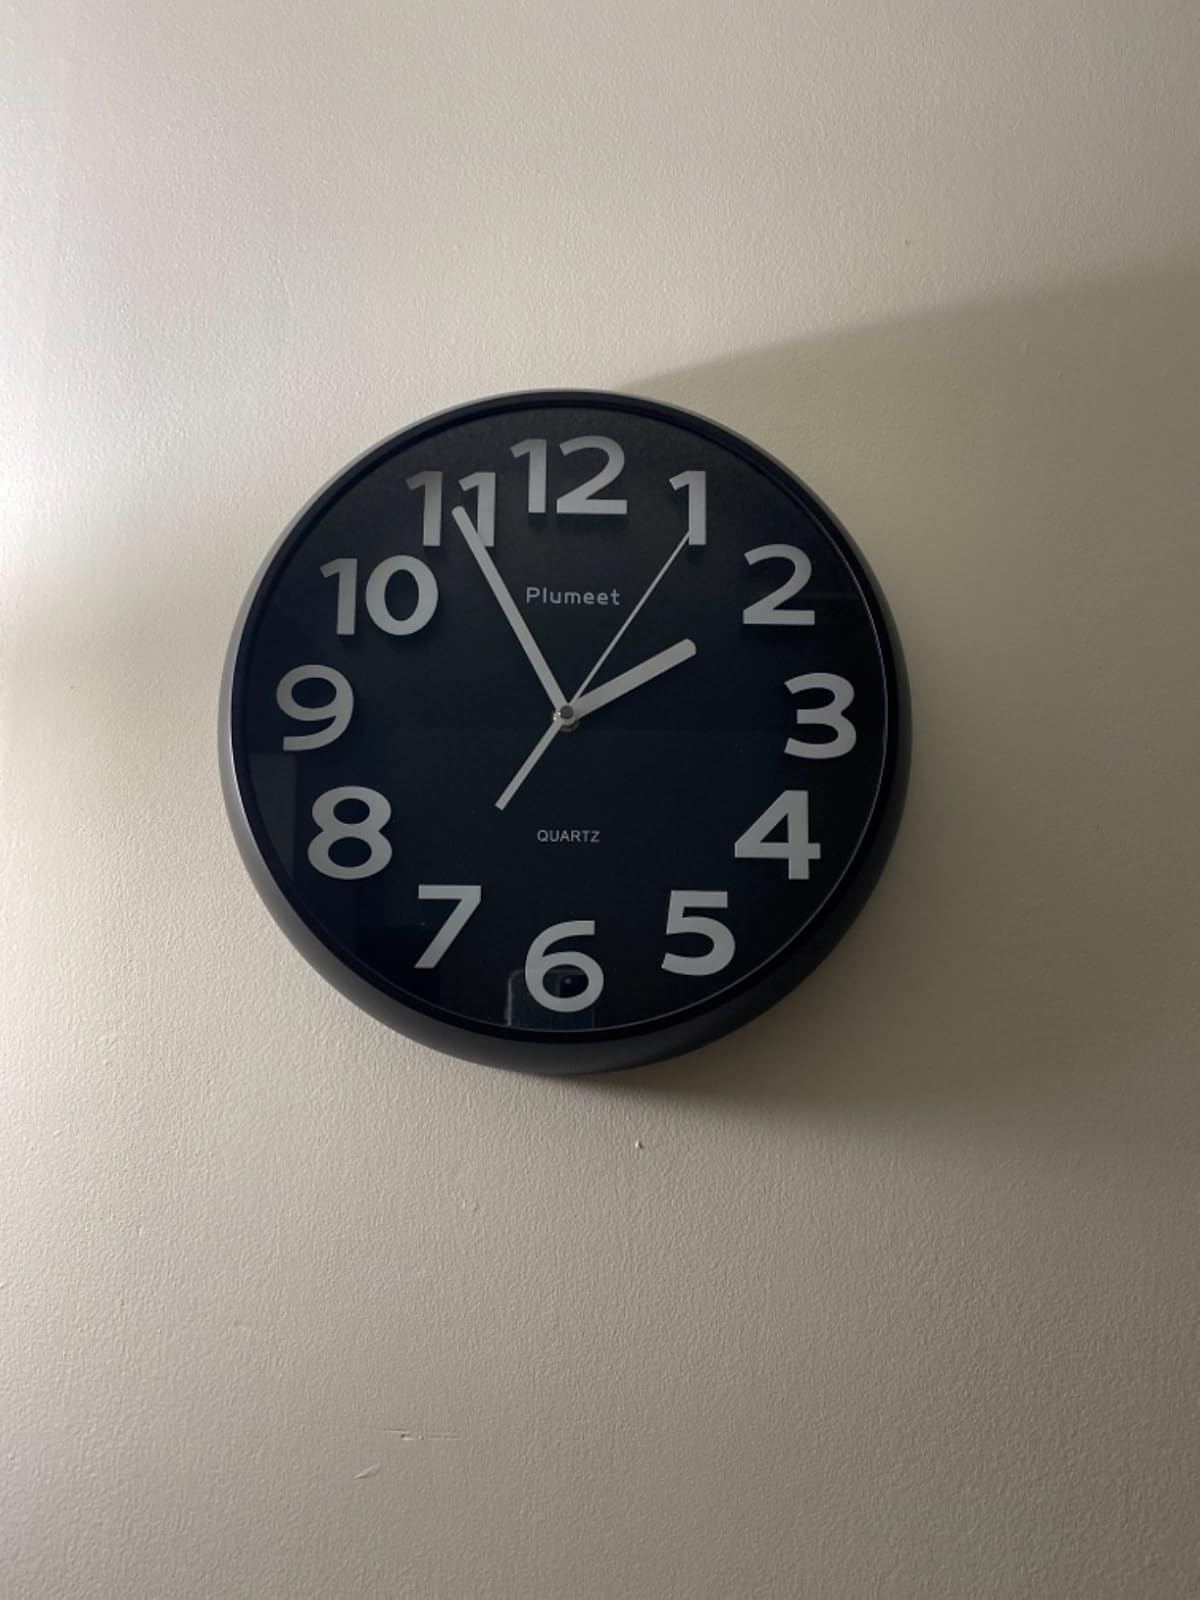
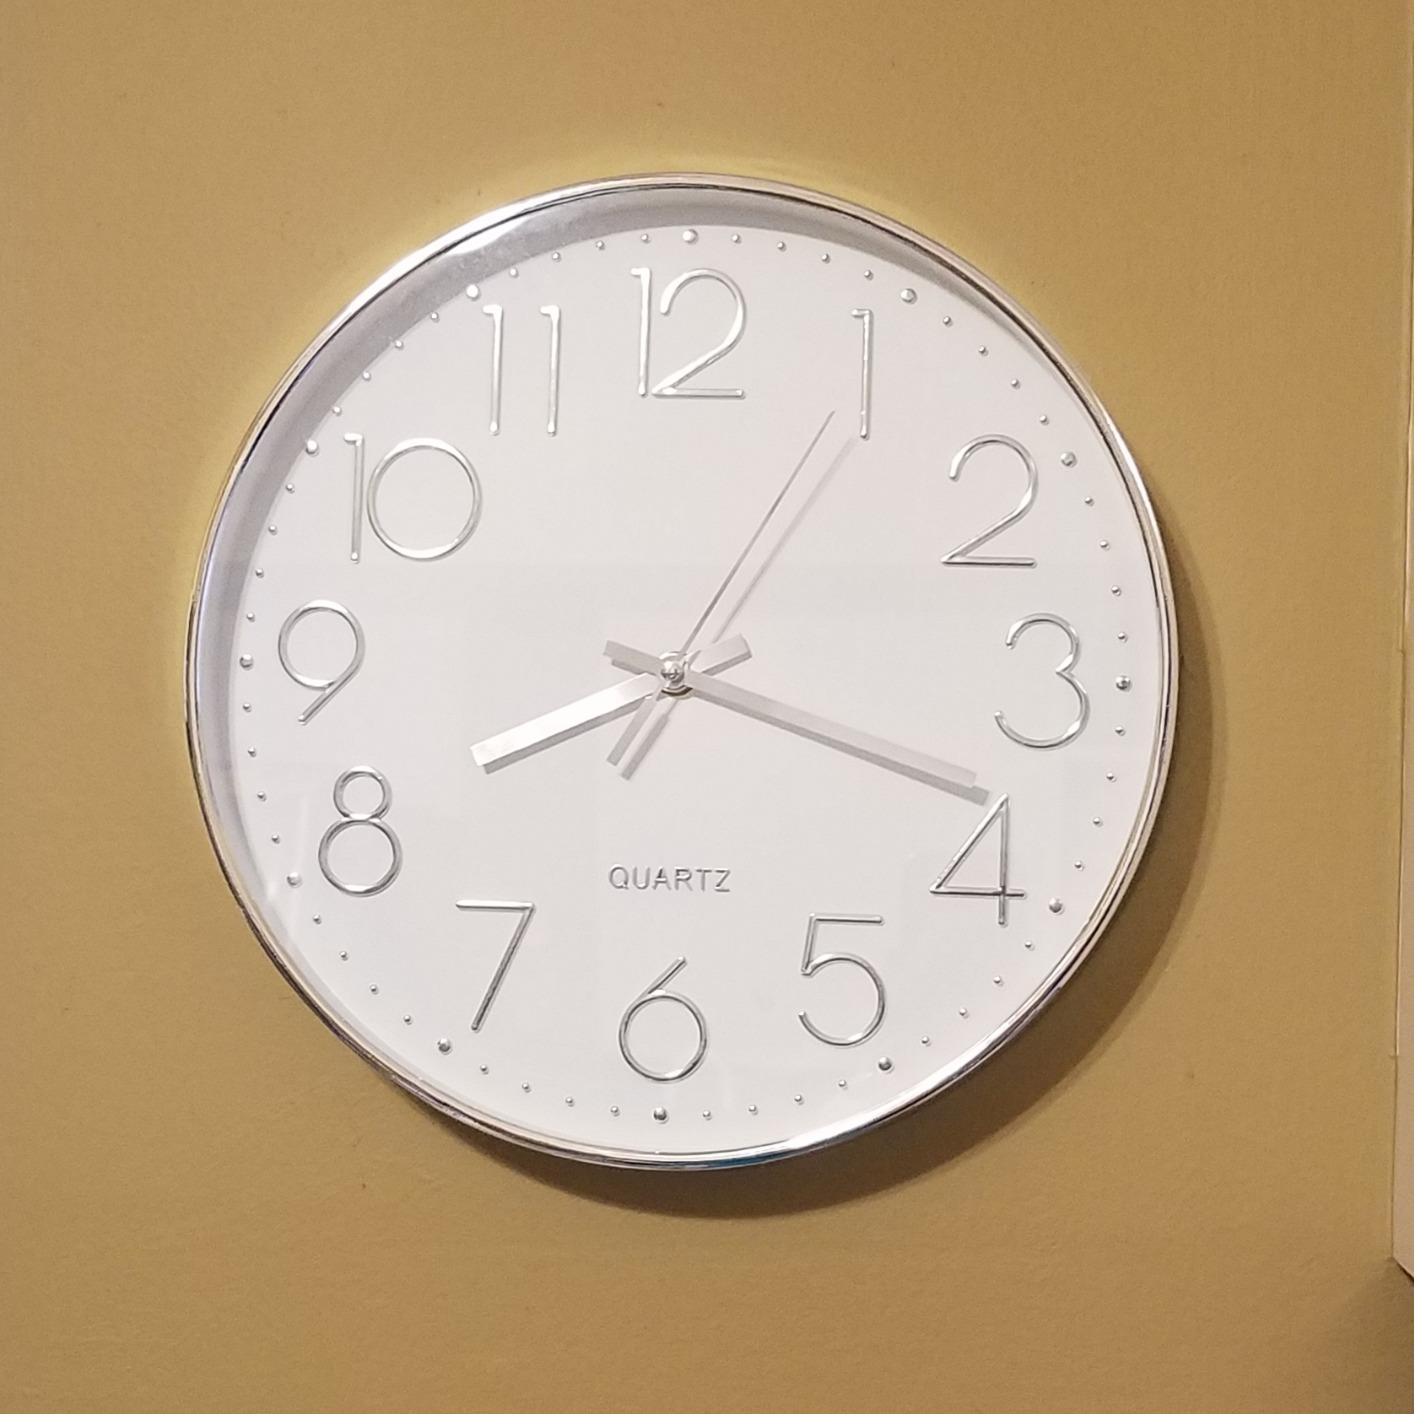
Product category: clock
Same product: no